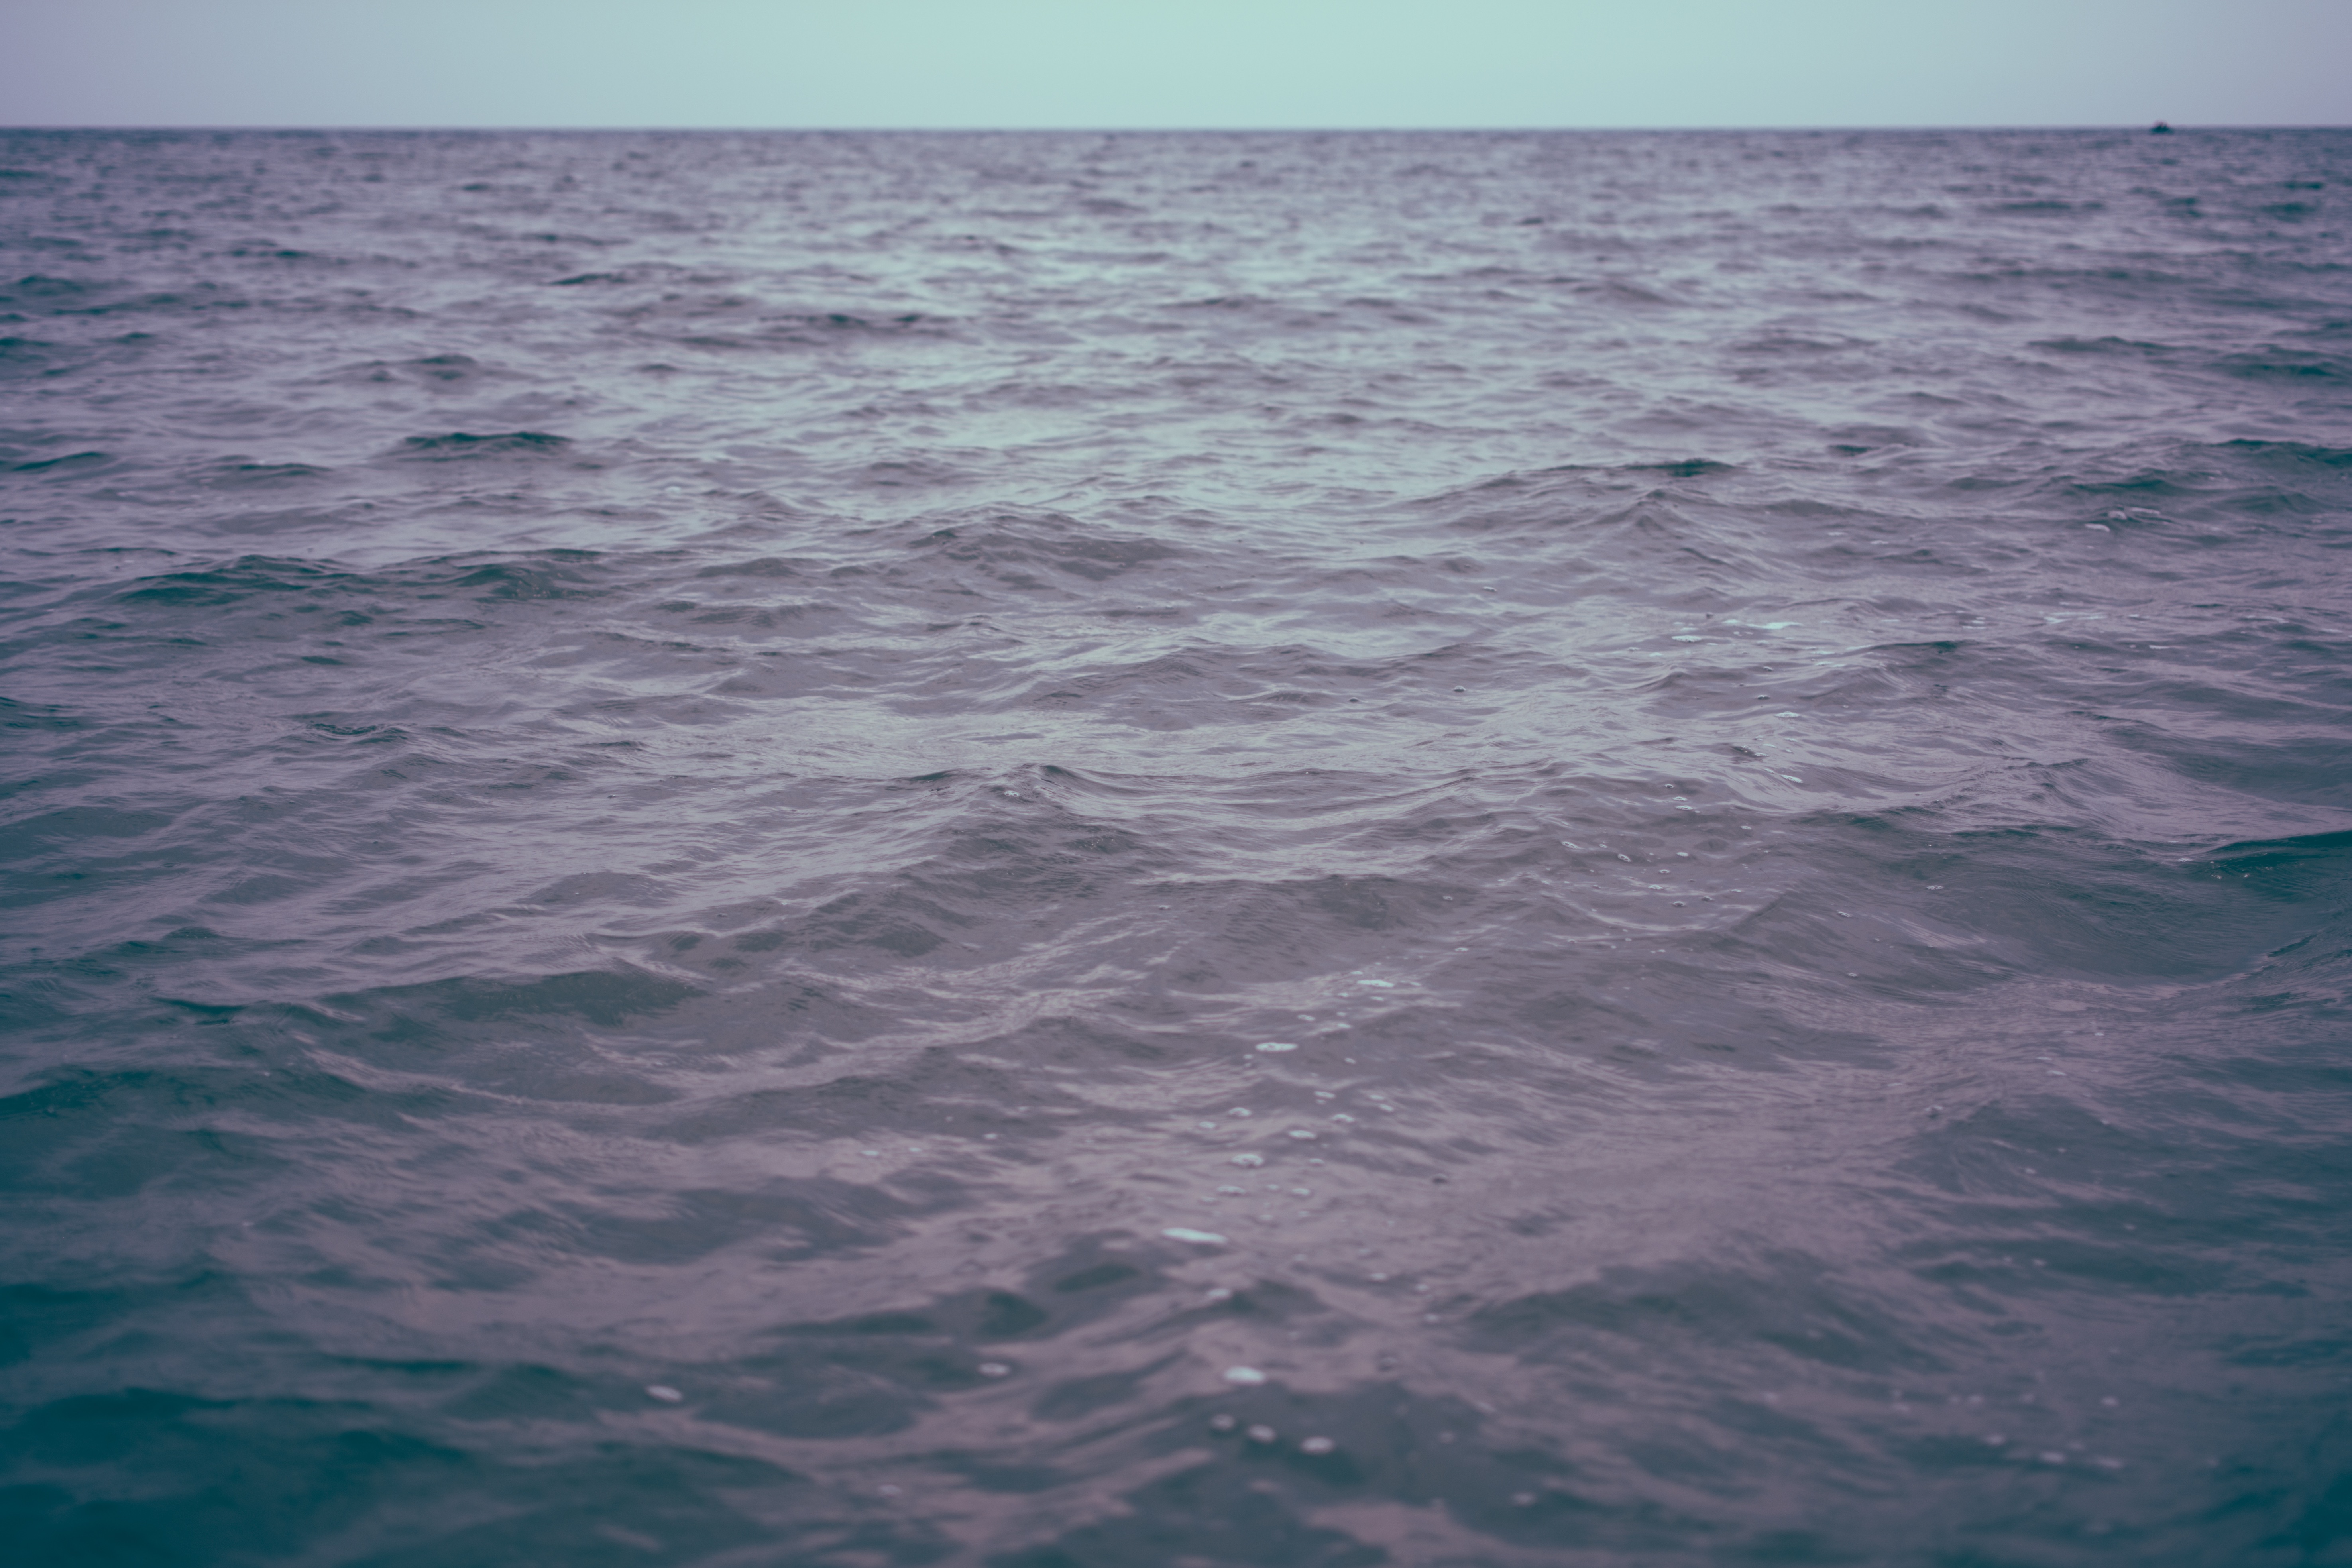
sea, coast, ocean, horizon, wave, body of water, wind wave